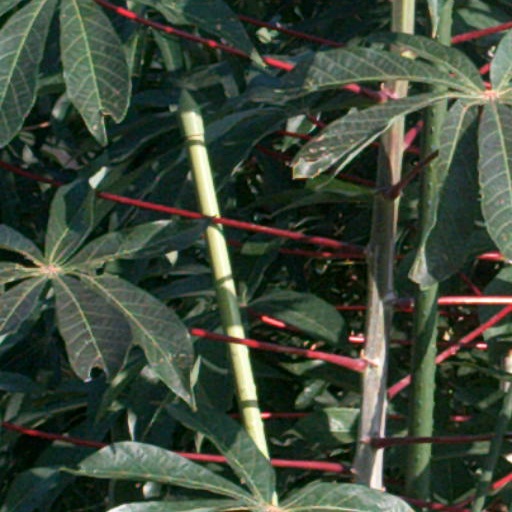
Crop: cassava